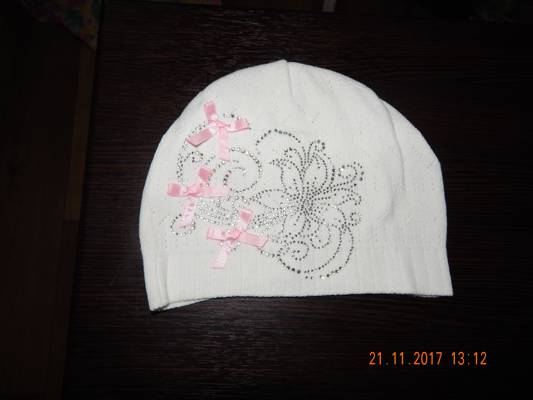
Waste category: clothes